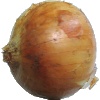
Label: Onion White 1